Ibanez

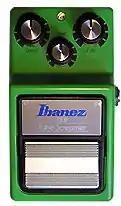
Ibanez TS9 Tube Screamer

The Ibanez Q was released in June 2021 as its new headless guitar series, with 6- and 7-string models and a 25.5" scale length. They feature a small nyatoh body and a new bridge developed by Ibanez, the Mono-Tune. Along with a 5-way blade switch, there is a 2-way Alter Switch, which gives another 5 different pickup combinations. The QX variation has slanted frets – ordinary frets inclined at a 8 degree angle. They're made exclusively in Indonesia.